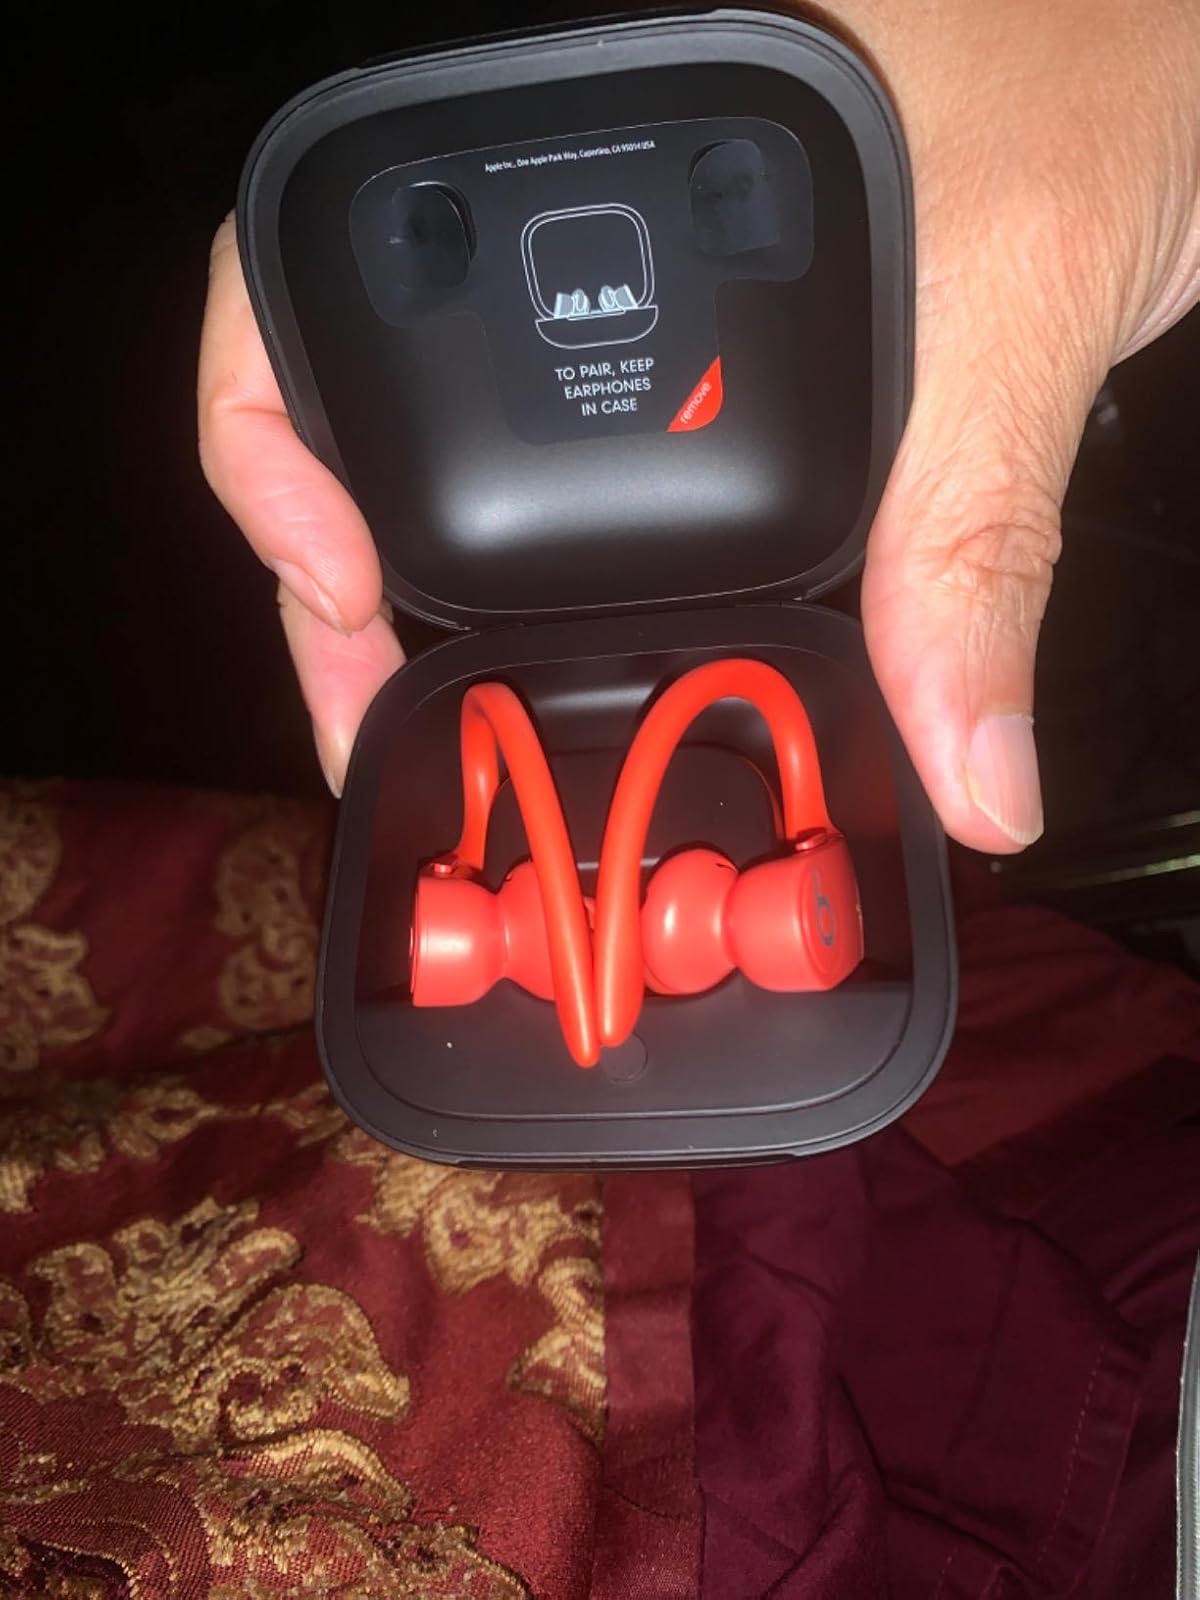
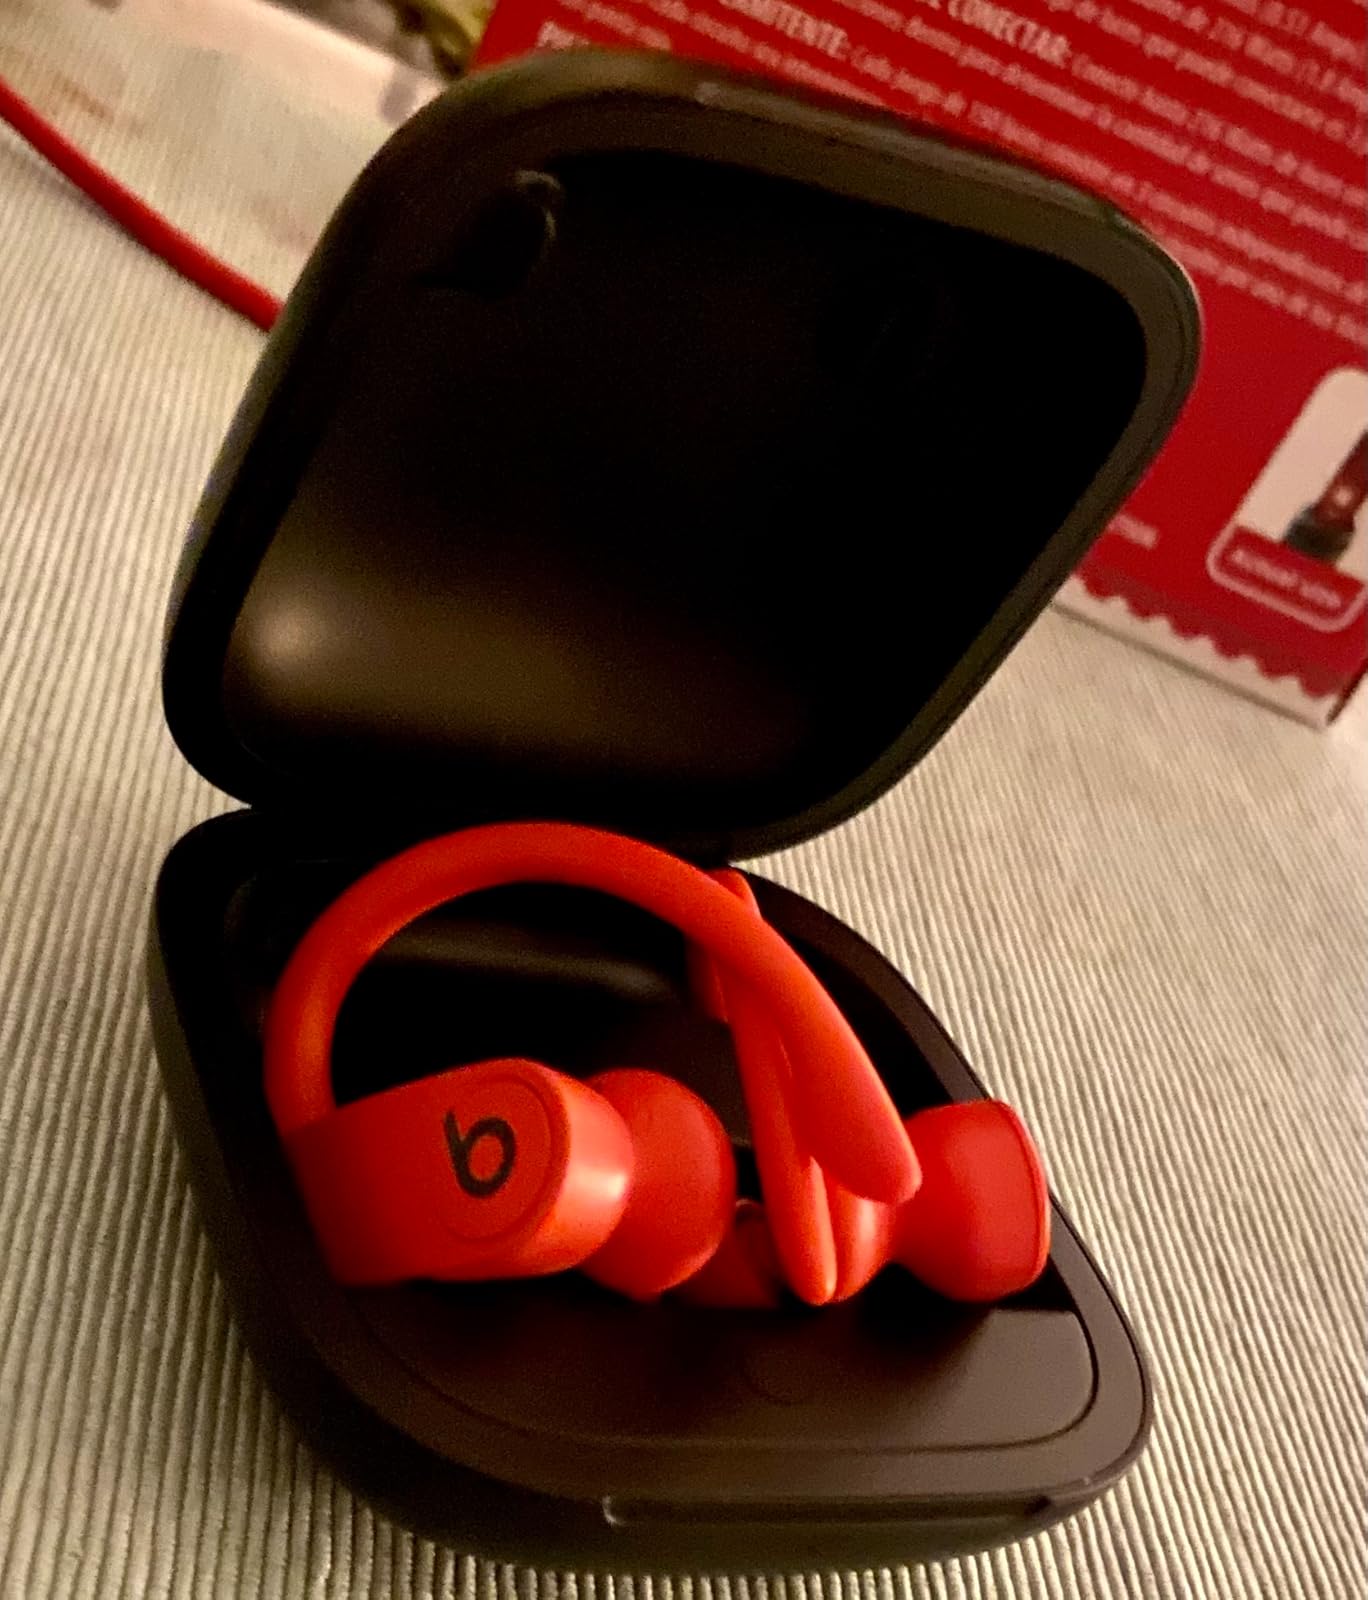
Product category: earbuds
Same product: yes